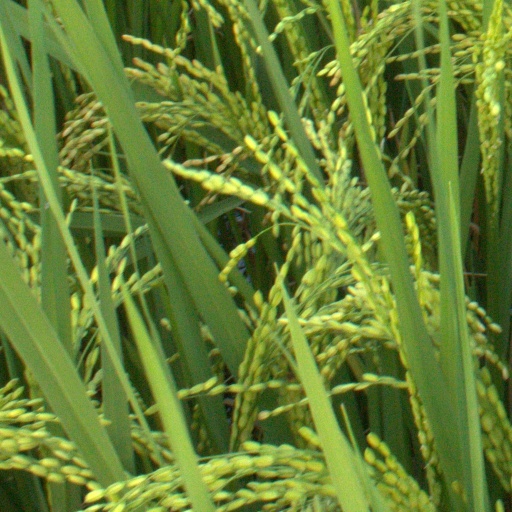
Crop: rice